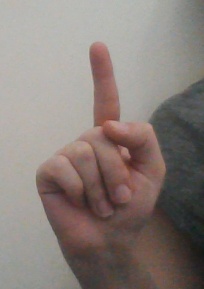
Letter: bb